Nizari–Seljuk conflicts

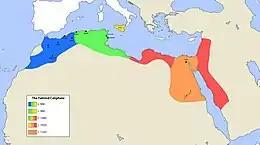
Map showing the shrinking of the territories of the Fatimid Caliphate (an Ismaili dynasty) by 1100.

In the tenth century, the Muslim World was dominated by two powers: the Fatimid Caliphate ruled over North Africa and the Levant while the Seljuk Empire controlled Persia. The Fatimids were adherents of Ismailism, a branch of Shia Islam, and the Seljuks were Sunni Muslims.